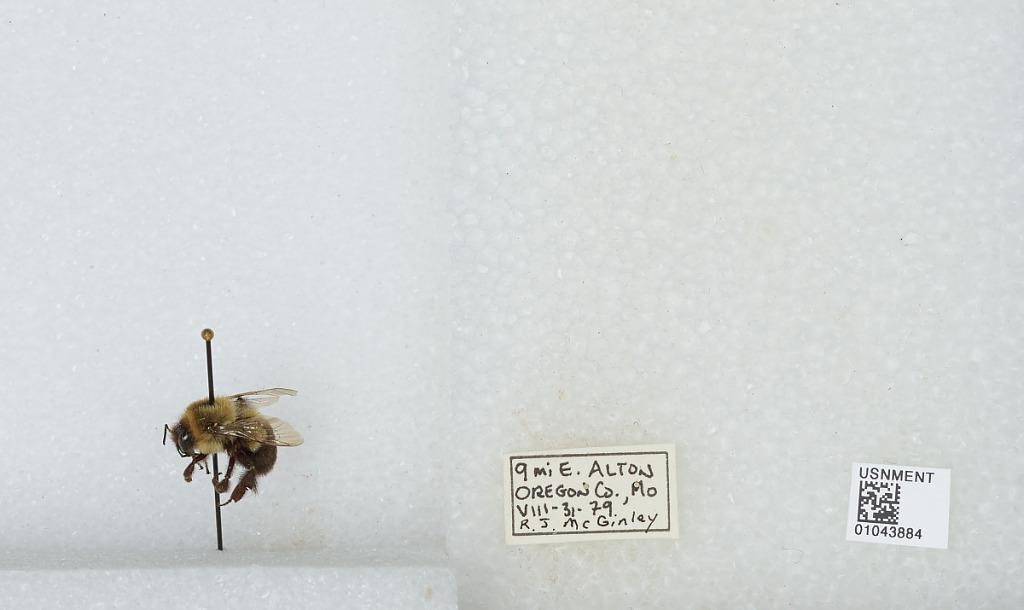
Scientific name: Bombus sp.
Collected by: R. McGinley
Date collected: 1979-8-31
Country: United States
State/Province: Missouri
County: Oregon
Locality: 9 miles East of Alton
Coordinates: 36.6519, -91.2617